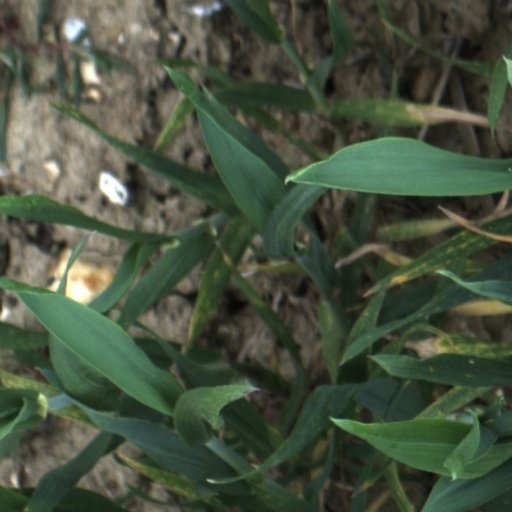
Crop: wheat